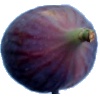
Label: Fig 1